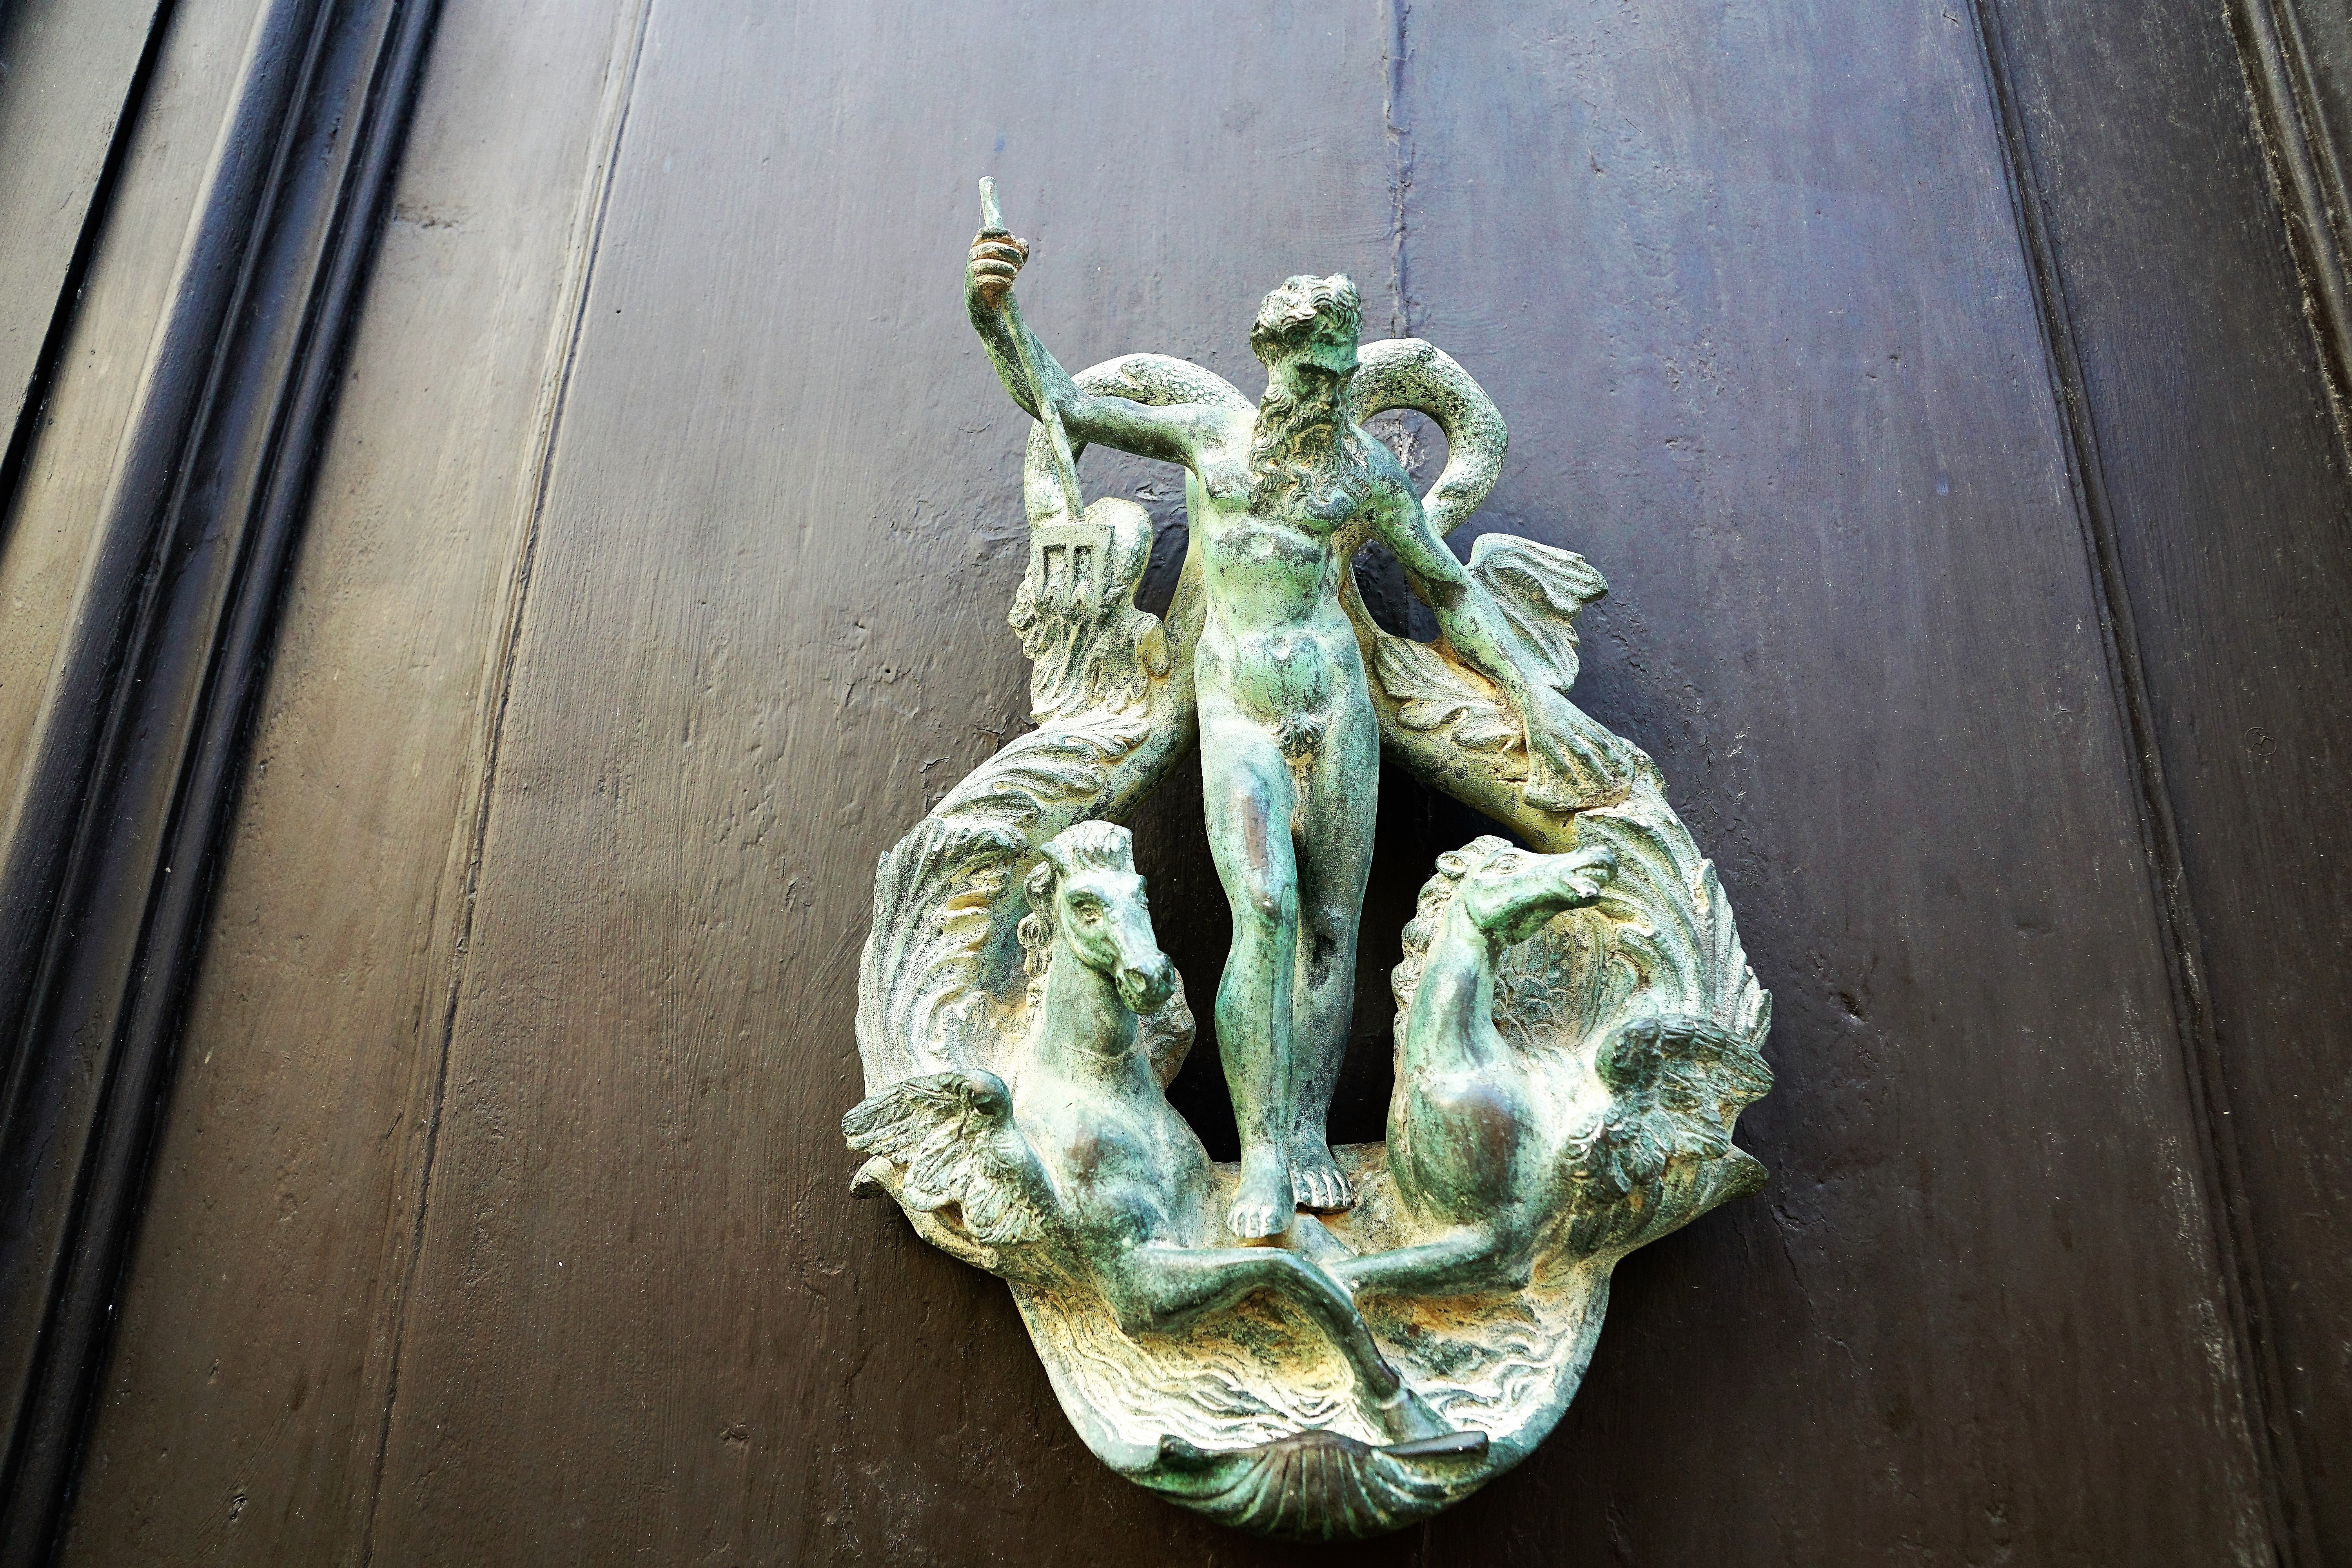
wood, monument, statue, metal, island, door, sculpture, figure, series, bronze, jack, malta, carving, input, relay, neptune, stone carving, game of thrones, classical sculpture